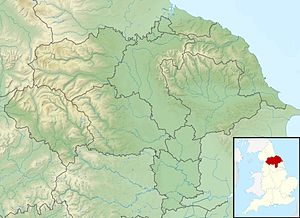
Otto von Schubert / L 23's bombning i Yorkshire 2./3. maj 1916
Otto von Schubert (North Yorkshire)
Otto von Schubert var en tysk marineofficer, som under 1. verdenskrig var kommandant på den tyske Kaiserliche Marines luftskibe L 6, L 7 og L 23 og stationeret på luftskibsbasen i Tønder.